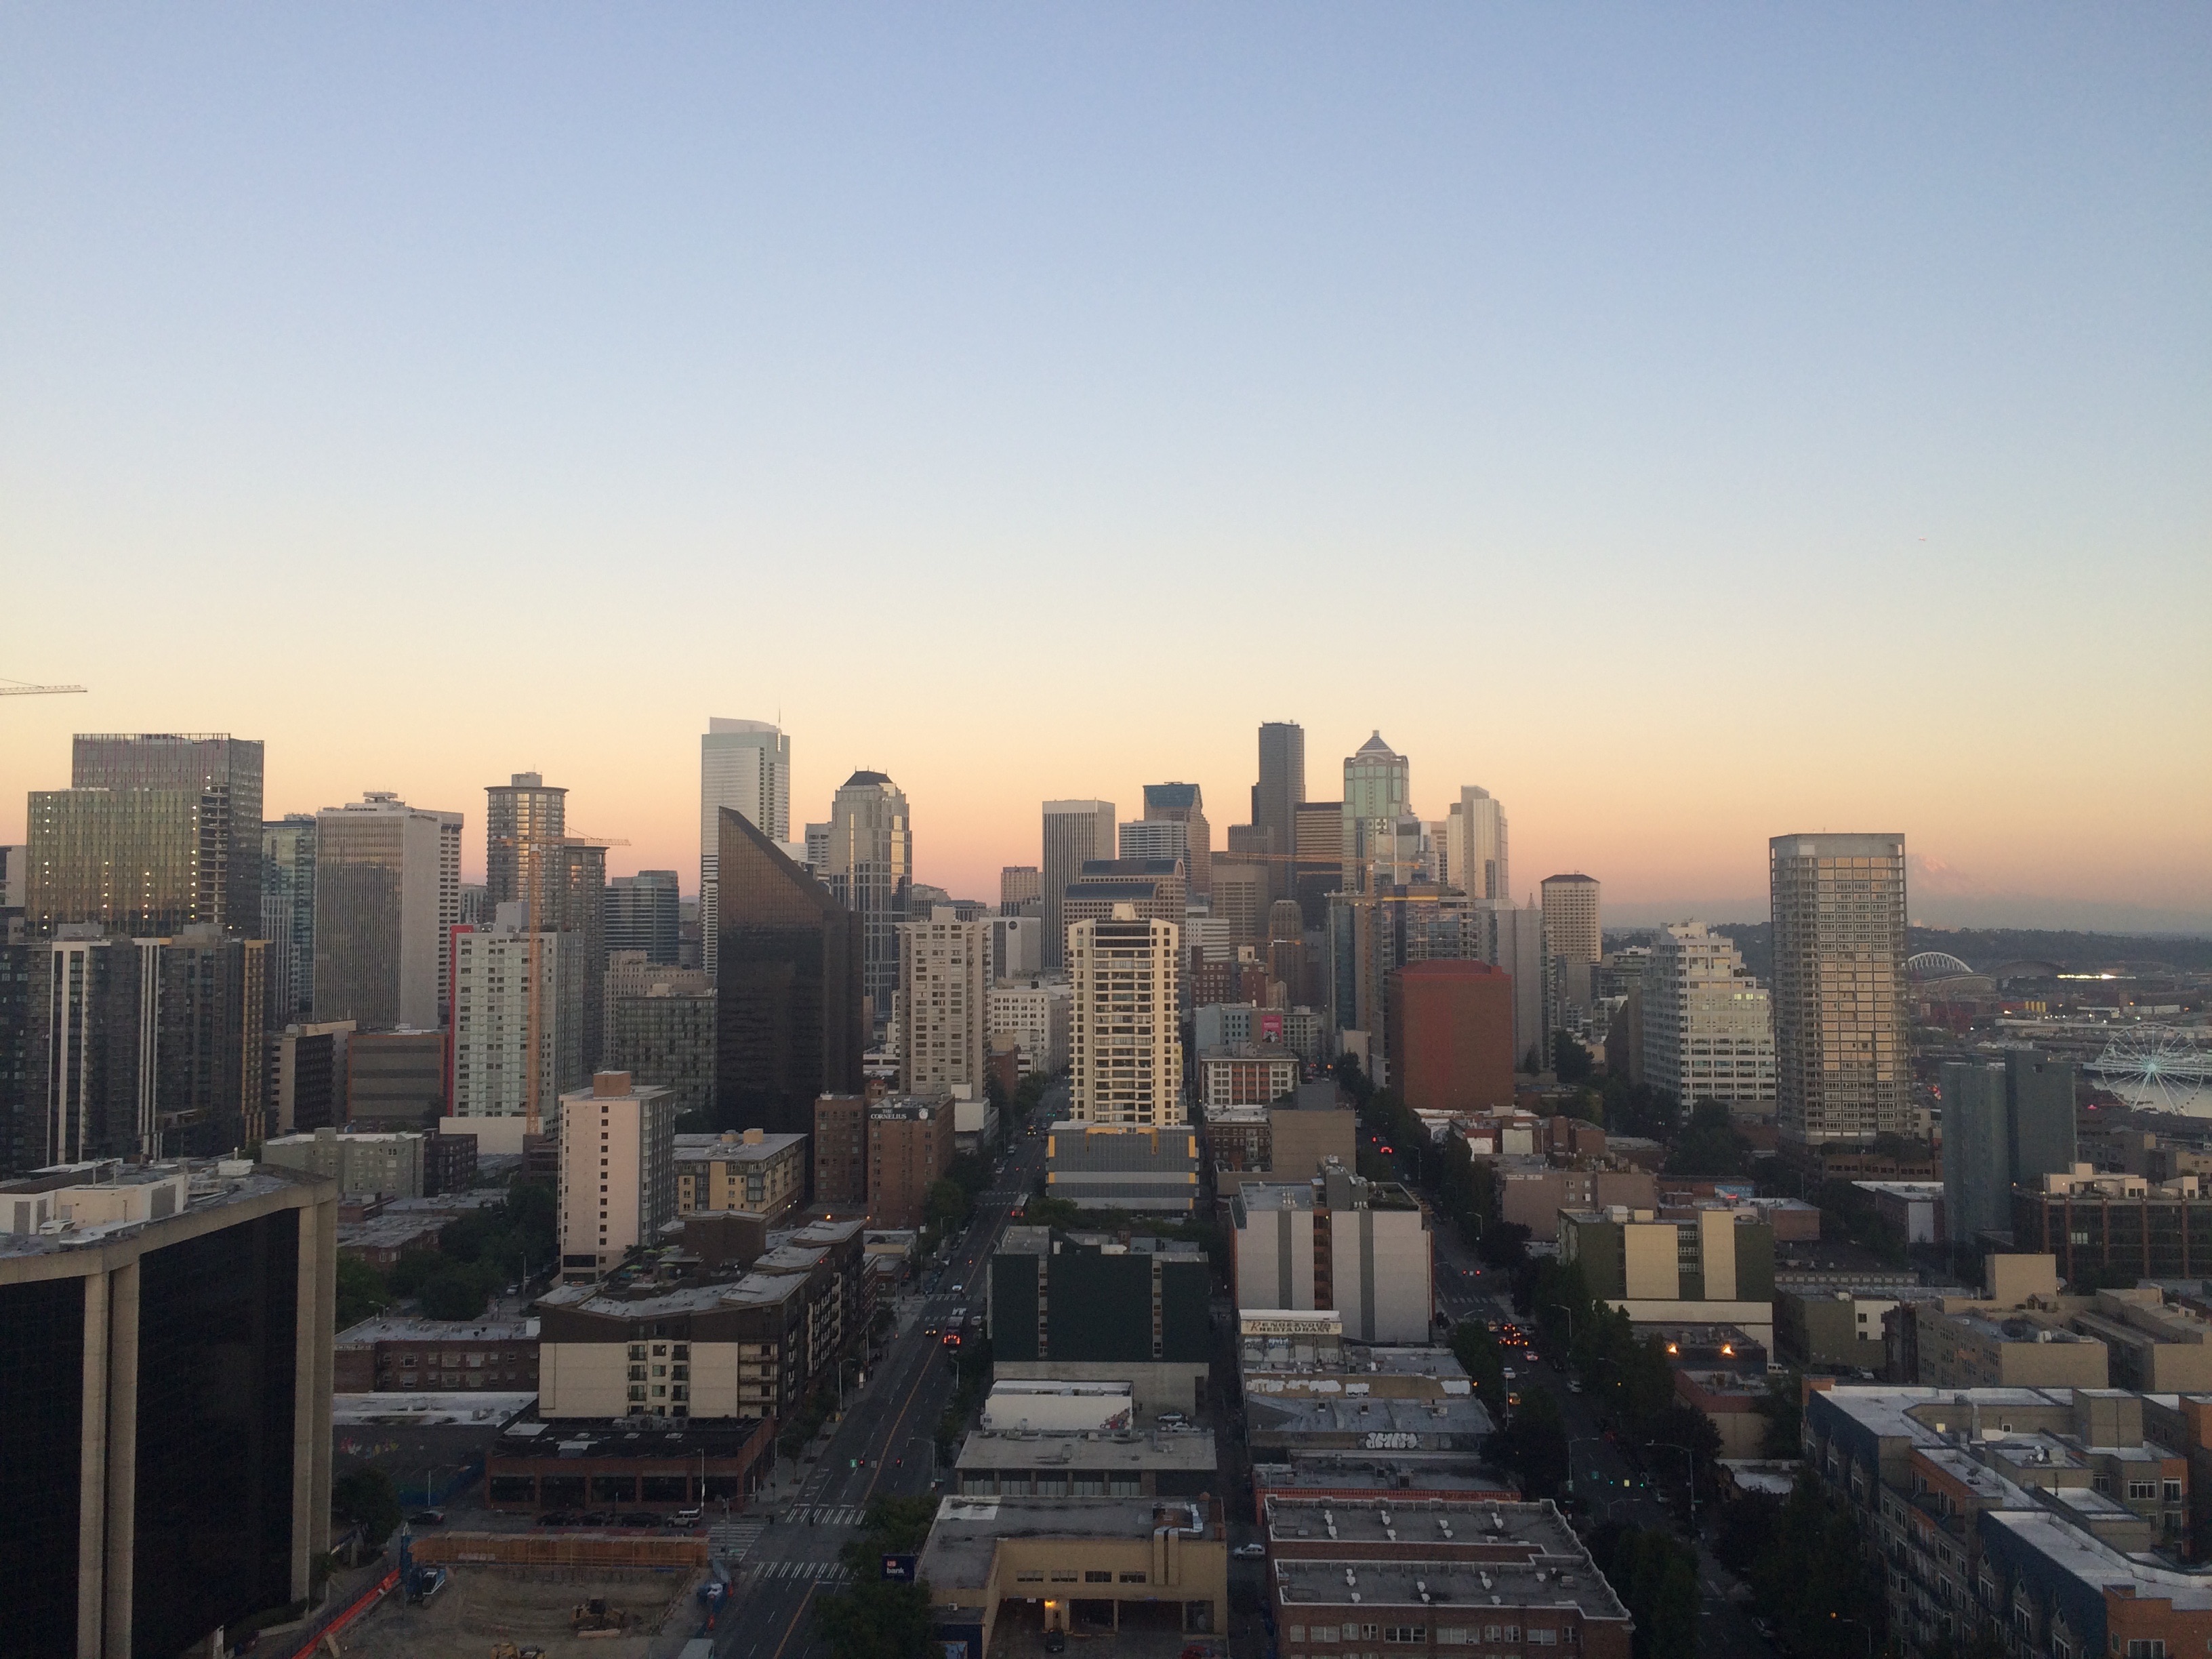
horizon, sunset, skyline, morning, dawn, city, skyscraper, urban, cityscape, downtown, dusk, evening, tower, tower block, metropolis, neighbourhood, urban area, residential area, geographical feature, atmospheric phenomenon, human settlement, atmosphere of earth, metropolitan area